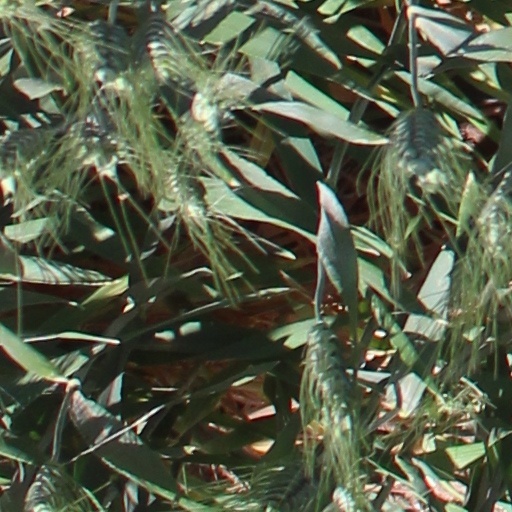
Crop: wheat